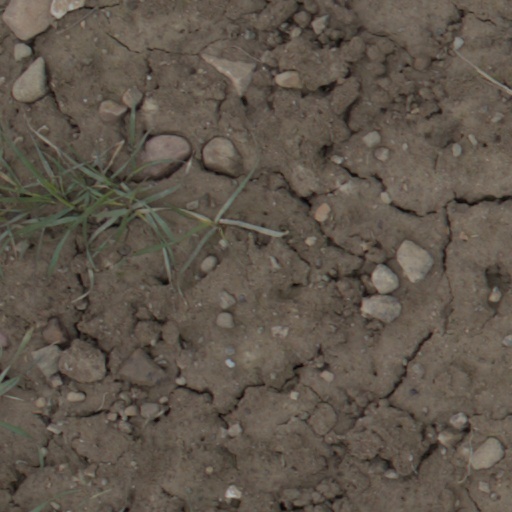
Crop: wheat